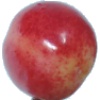
Label: Cherry Rainier 1